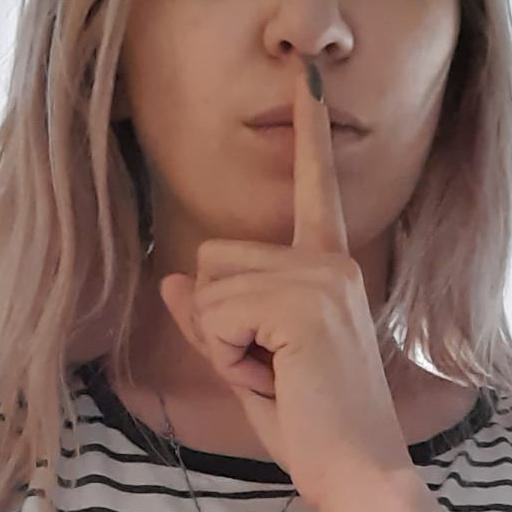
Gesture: mute